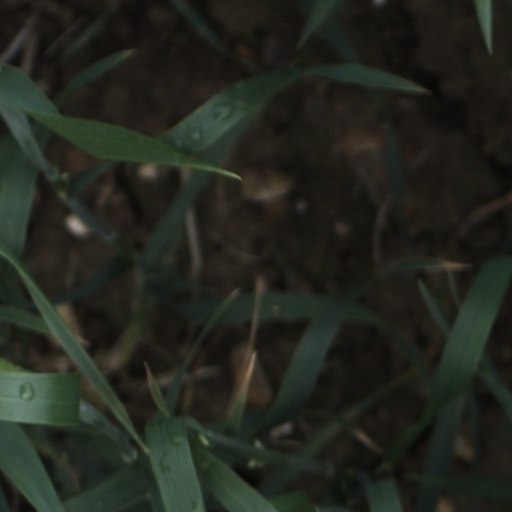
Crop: wheat